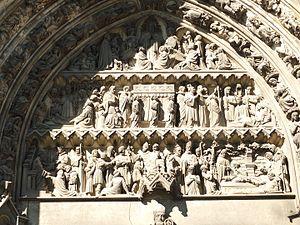
Saint Eubert, parfois nommé saint Eugène, est l'un des évangélisateurs des Flandres, avec saint Piat, apôtre de Tournai et saint Chrysole, patron de Comines.